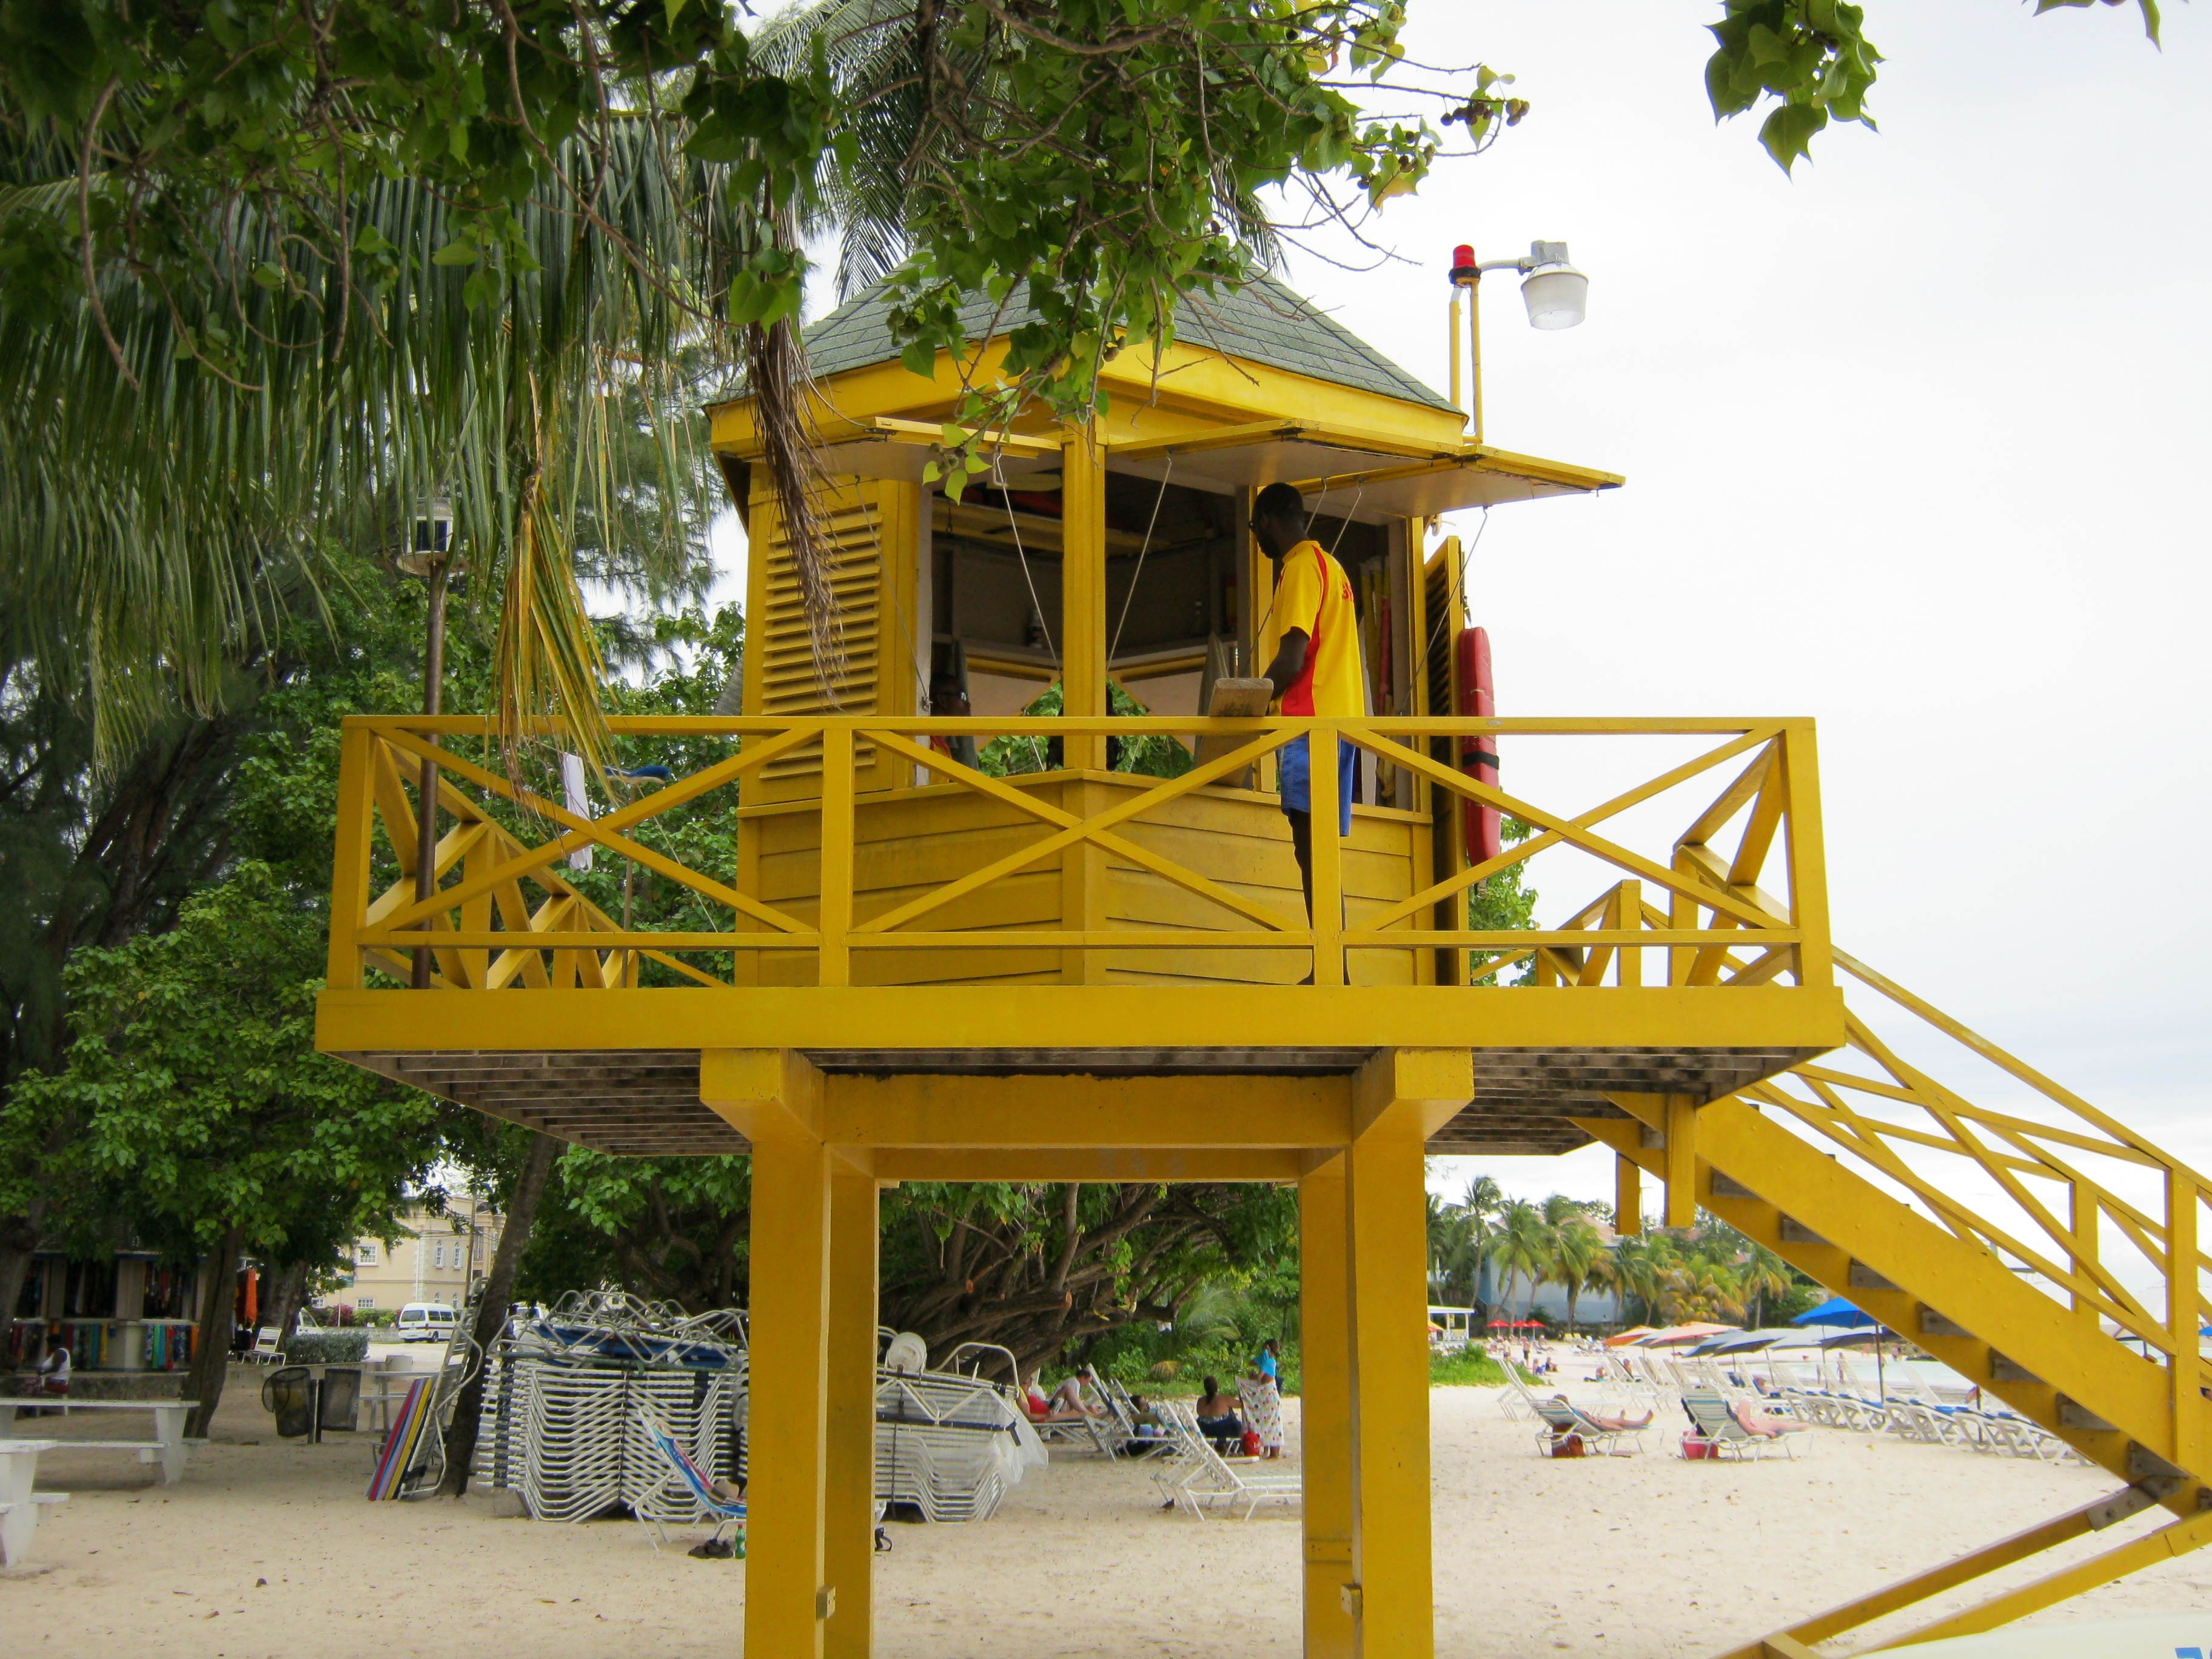
beach, play, city, lifeguard, public space, playground, barbados, lifeguard tower, human settlement, outdoor play equipment